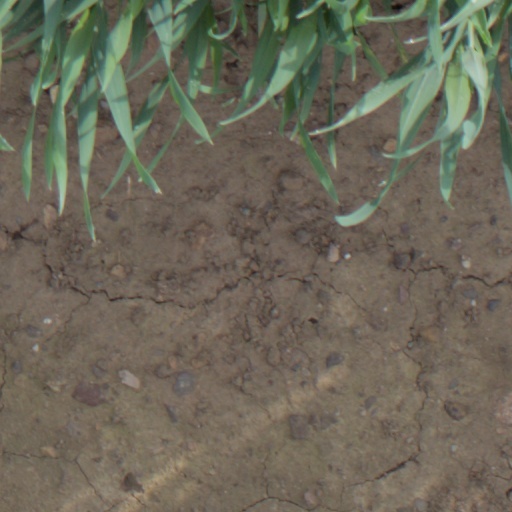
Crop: wheat